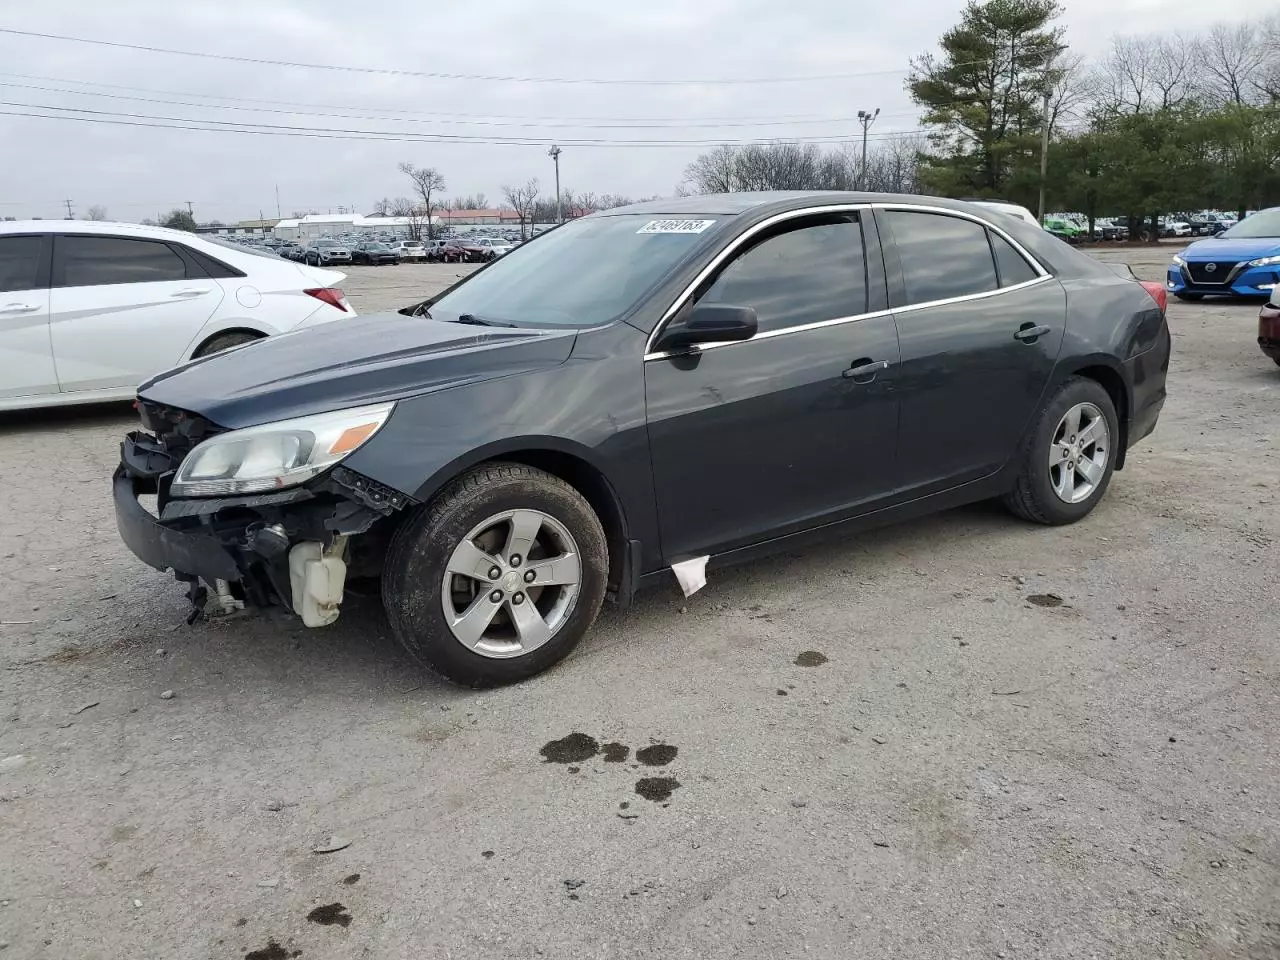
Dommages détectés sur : pare-choc avant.
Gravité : majeur